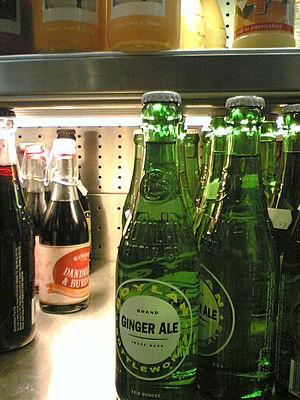
La ginger ale, ou soda au gingembre au Québec, est un soda légèrement aromatisé au gingembre.